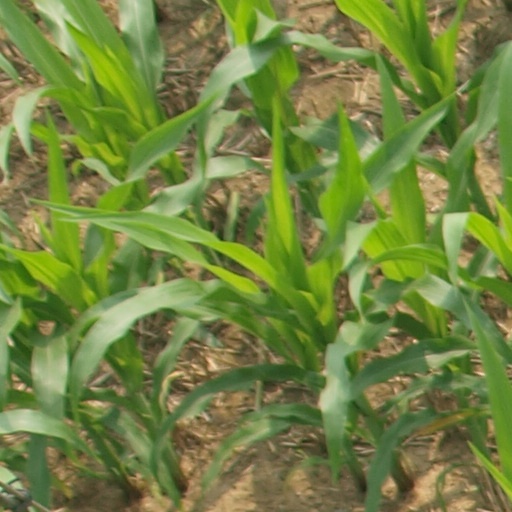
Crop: maize; corn